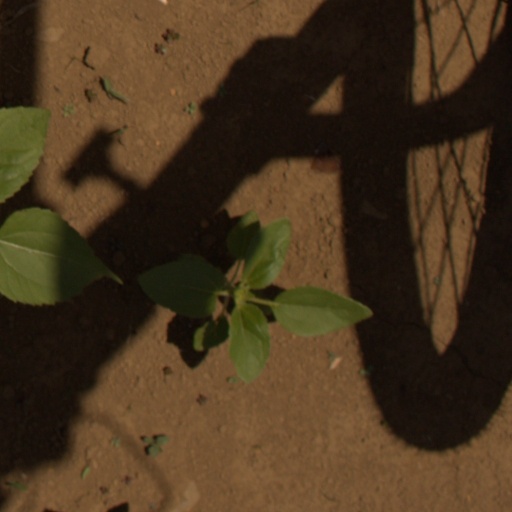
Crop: Jerusalem artichoke